Ludwig Bledow

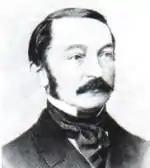
Ludwig Bledow

Dr Ludwig Erdmann Bledow (27 July 1795, Berlin – 6 August 1846, Berlin) was a German chess master and chess organizer (co-founder of the Berlin Pleiades).